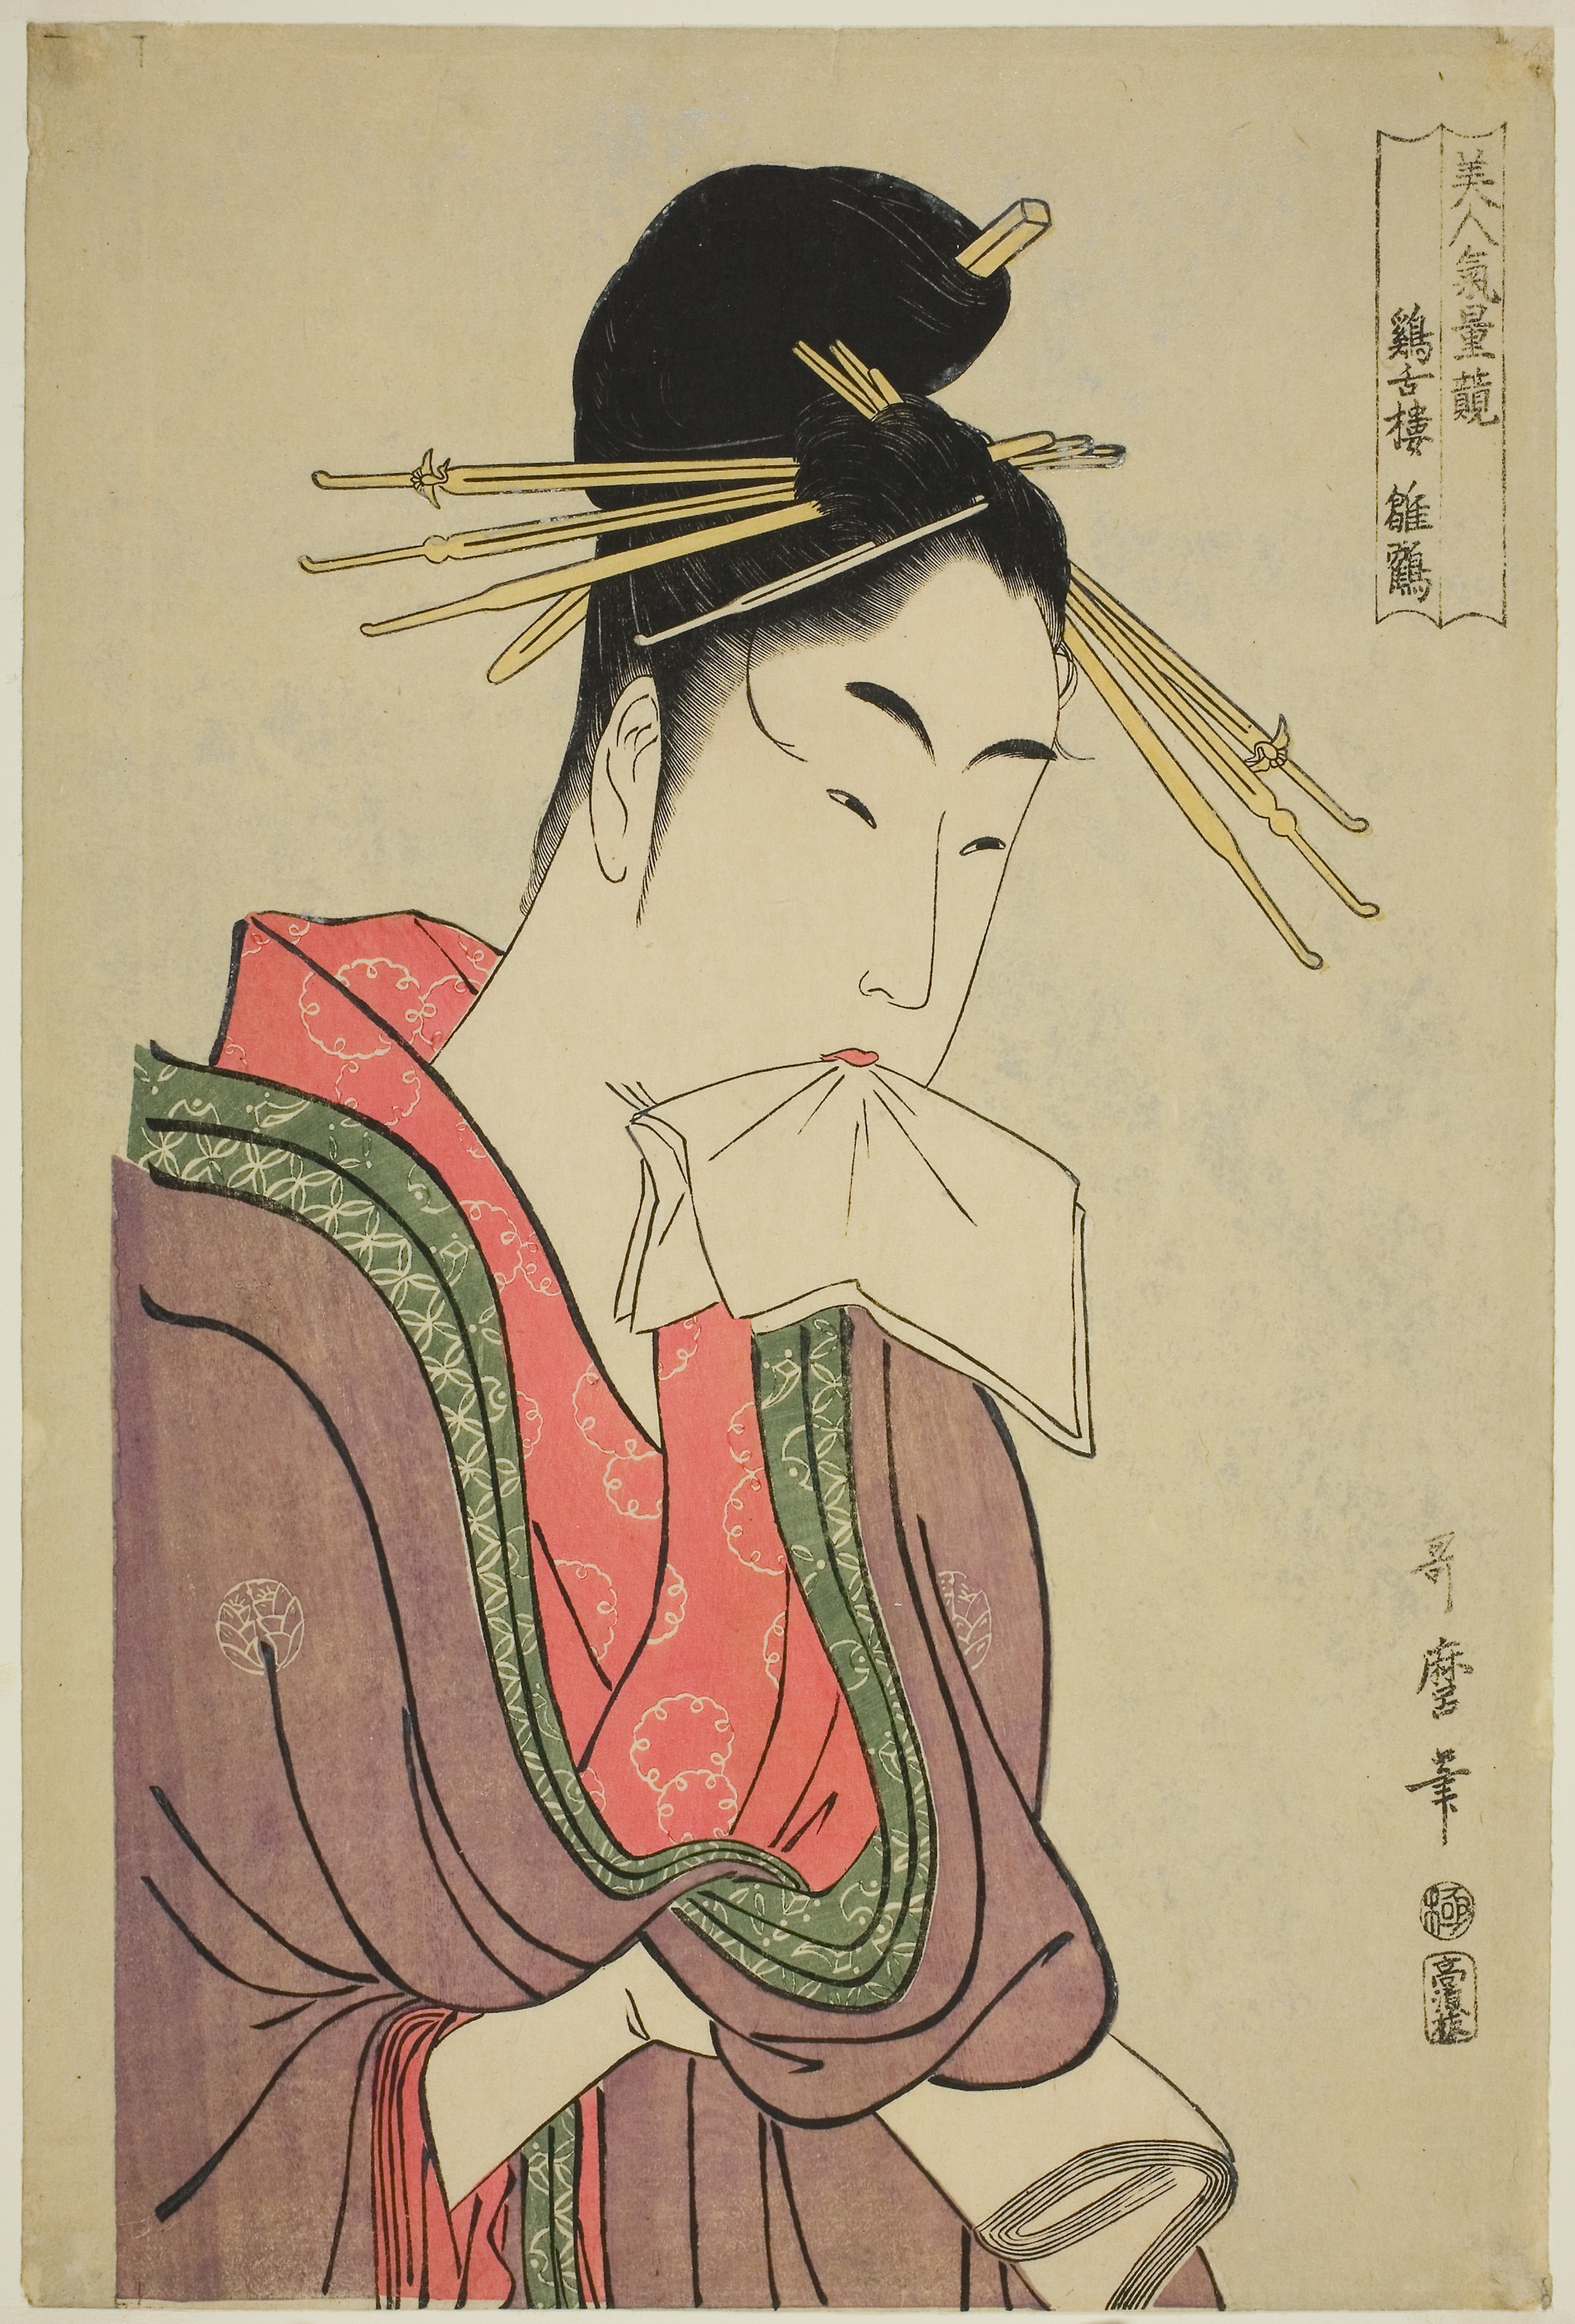
illustration, art, drawing, sketch